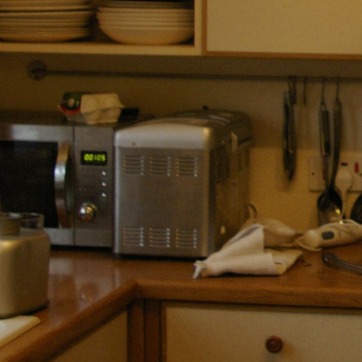
Material: metal